Sexuality of Frederick the Great

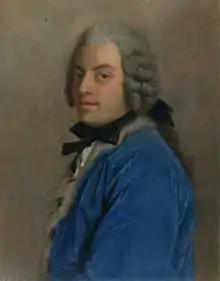
Francesco Algarotti

In 1739, Frederick met the bisexual Venetian philosopher Francesco Algarotti, and they were both infatuated. Frederick planned to make him a count. Challenged by Algarotti that northern Europeans lacked passion, Frederick penned for him an erotic poem, (ambiguously meaning "the pleasure" or "the orgasm"). This poem was written in 1740 and only discovered in 2011 in a Berlin archive. It imagined what some have described as Algarotti in the throes of sexual intercourse with another partner, a female named Chloris. Not all Frederick scholars have interpreted the poem in such a way; it has also been suggested as describing a liaison between Frederick and Algarotti, especially since the latter was known as "Frederick's swan". Similar poems were written by Frederick. For instance, the fourth canto of his mock-heroic poem "Le Palladion" (1749) describes the homosexual adventures of his reader Claude Étienne Darget and includes the following blasphemous lines: "The good Saint John, what do you think he did / To induce Jesus to sleep with him in his bed? / And don’t you feel that he knew his Ganymede." In another verse he calls Julius Caesar the "wife of all Romans". However, none of these poems, including "La Jouissance", unequivocally exposes Frederick as being involved in such affairs, though they do highlight his homoerotic artistic tendencies.